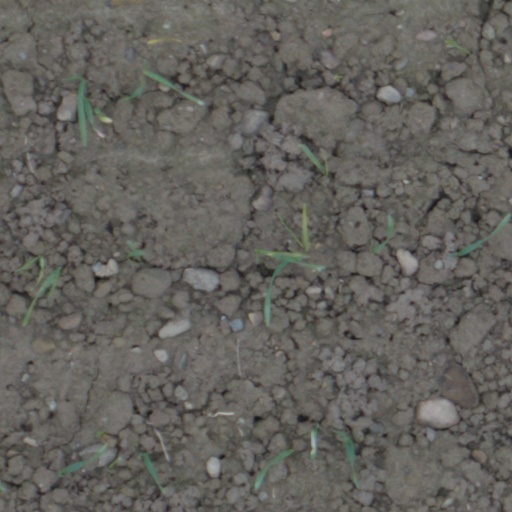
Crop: wheat